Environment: lab
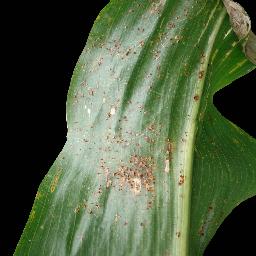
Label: common_rust